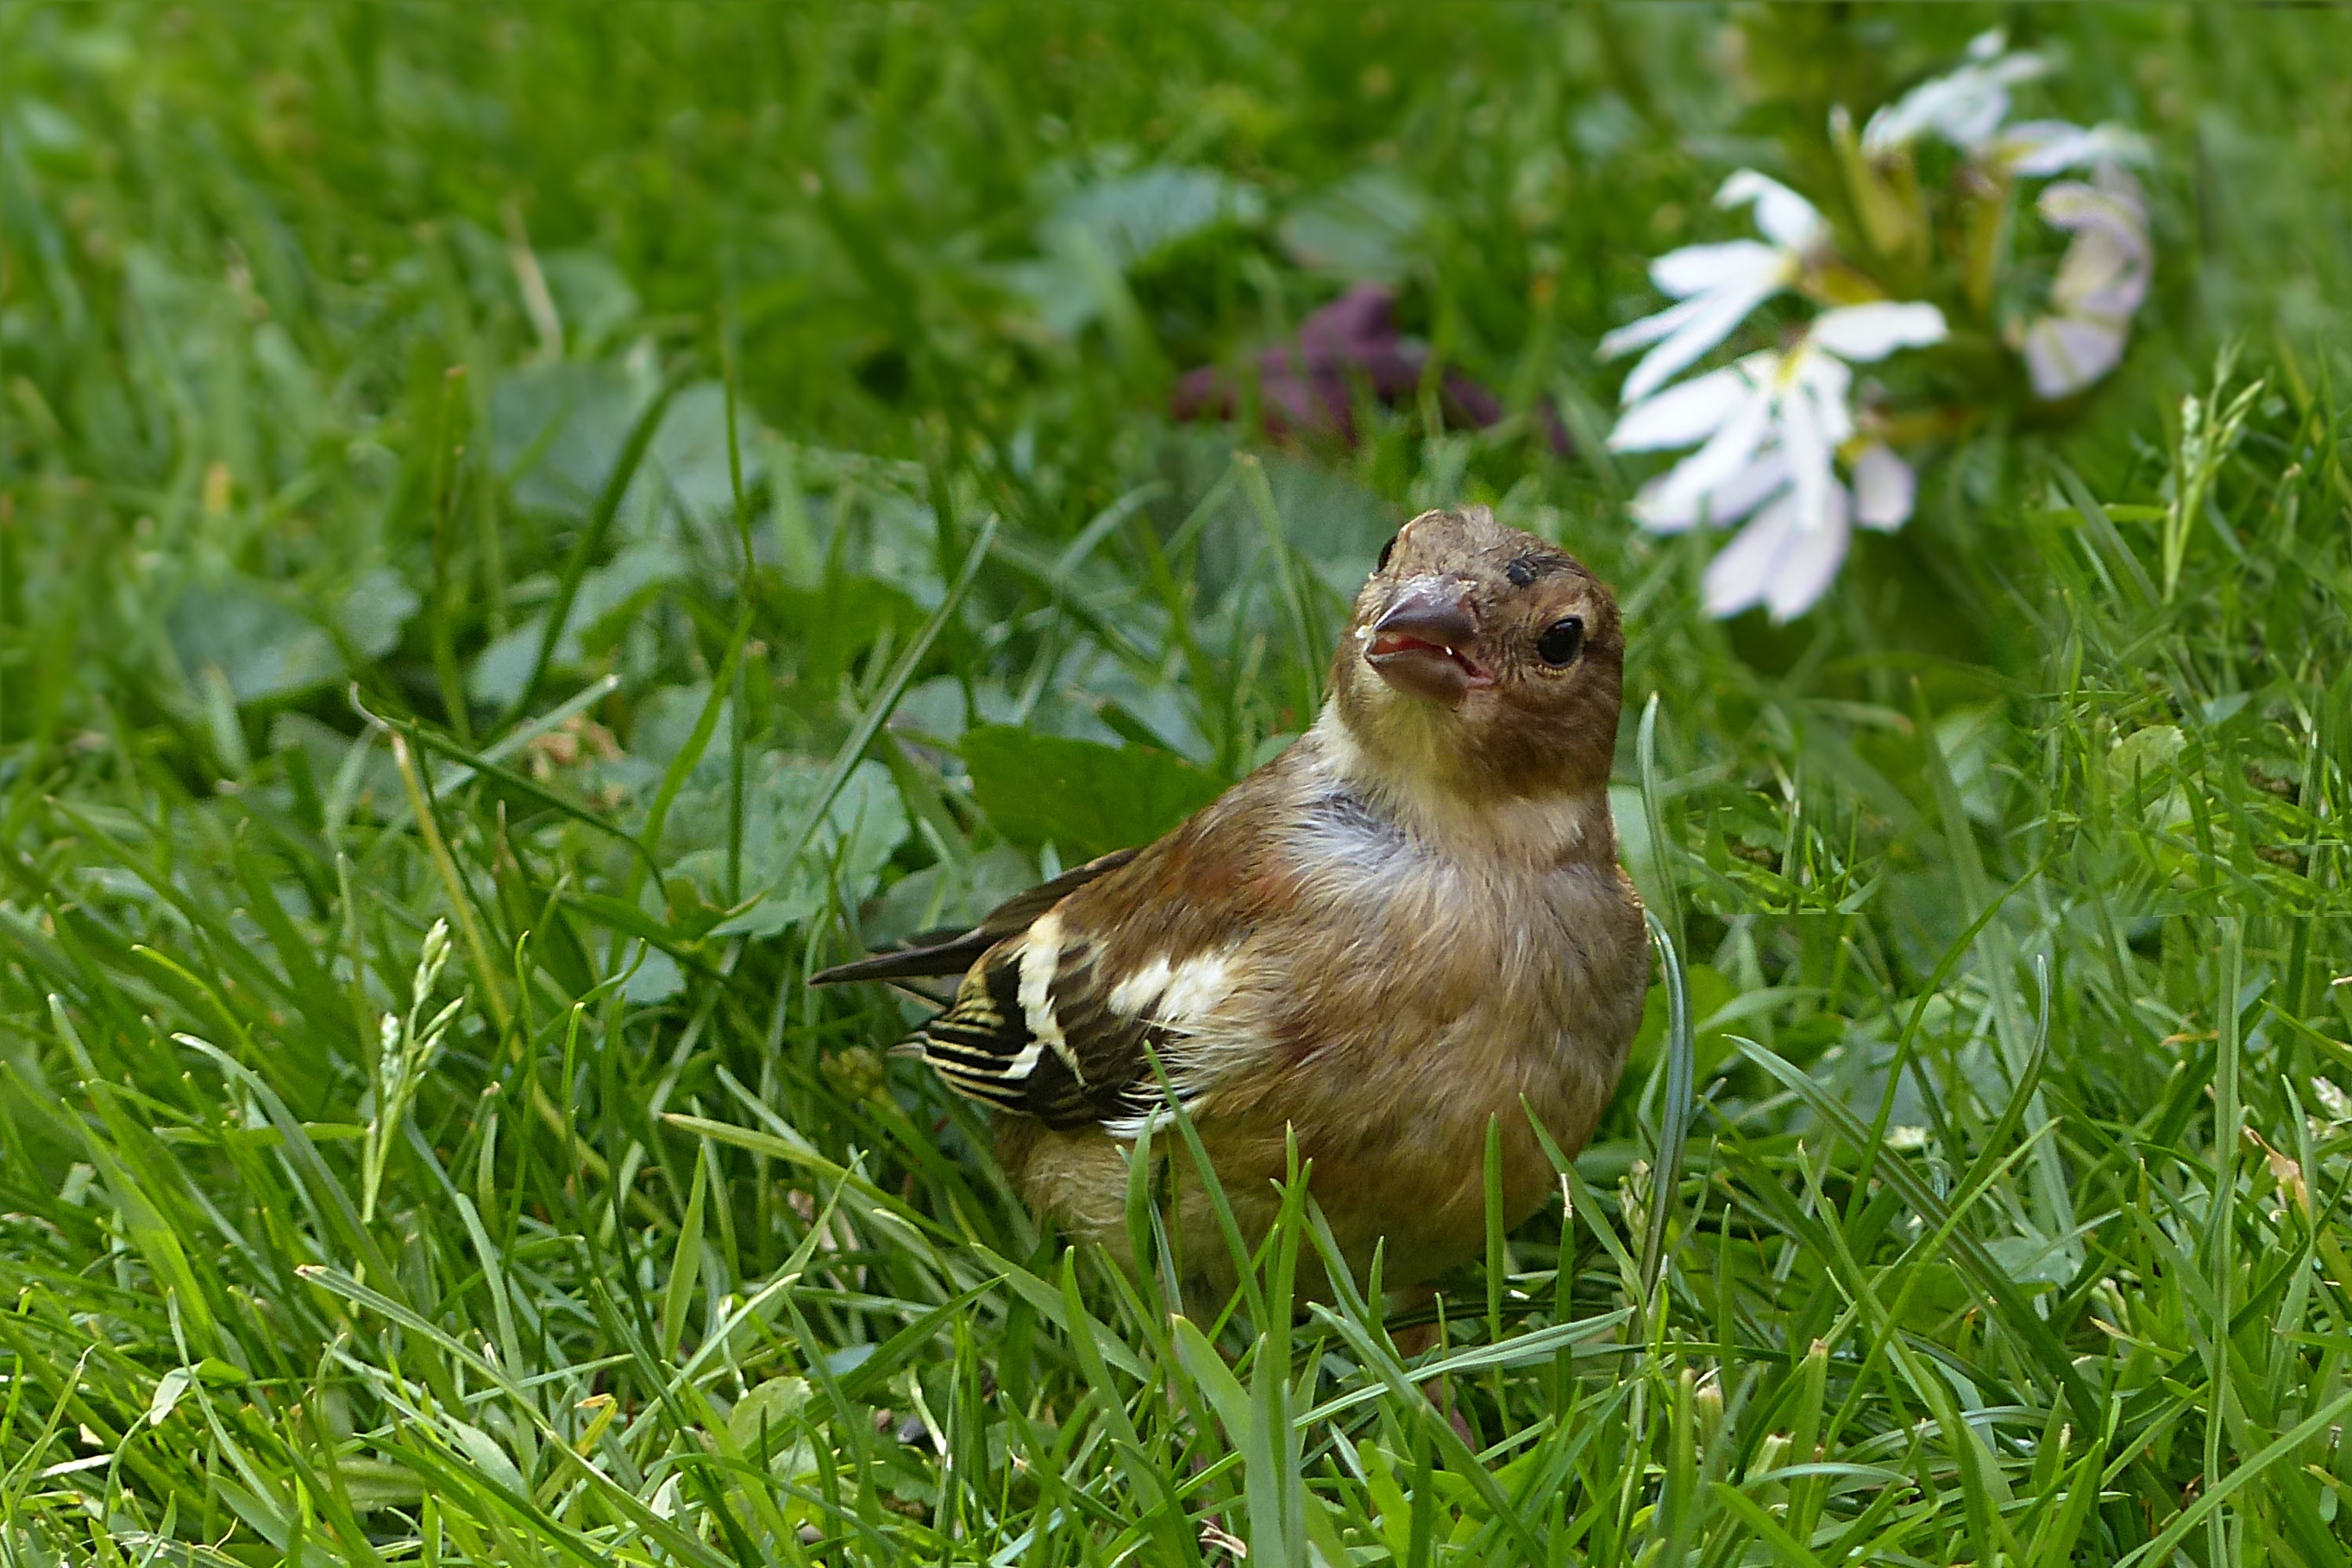
grass, bird, lawn, meadow, prairie, flower, animal, wildlife, young, garden, fauna, vertebrate, sparrow, finch, foraging, chaffinch, fringilla coelebs, house sparrow, old world flycatcher, perching bird